Turuptiana

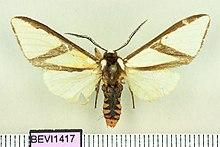
Turuptiana affinis

Turuptiana is a genus of moths in the family Erebidae.